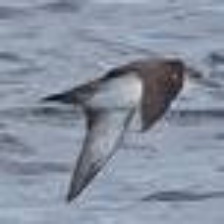
Species: BLACK VENTED SHEARWATER
Scientific name: PUFFINUS OPISTHOMELA